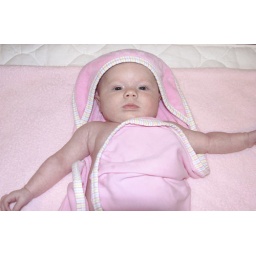
Reagan in the pink towel